Oil pollution toxicity to marine fish

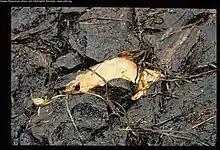
A decaying fish trapped in oil inside the Bay of Isles, Alaska after the Exxon Valdez oil spill.

Oil spills, as well as daily oil runoff from urbanized areas, can lead to polycyclic aromatic hydrocarbon (PAHs) entering marine ecosystems. Once PAHs enter the marine environment, fish can be exposed to them via ingestion, ventilation of the gills, and dermal uptake. The major route of uptake will depend on the behavior of the species of fish and the physicochemical properties of the PAH of concern. Habitat can be a major deciding factor for the route of exposure. For example, demersal fish or fish that consume demersal fish are highly likely to ingest PAHs that have sorbed to the sediment, whereas fish that swim at the surface are at a higher risk for dermal exposure. Upon coming in contact with a PAH, bioavailability will affect how readily the PAH is taken up. The EPA identifies 16 major PAHs of concern and each of these PAHs has a different degree of bioavailability. For instance, PAHs with lower molecular weight are more bioavailable because they dissolve more readily in water and are therefore more bioavailable for fish within the water column. Similarly, hydrophilic PAHs are more bioavailable for uptake by fish. For this reason, usage of oil dispersants, like Corexit, to treat oil spills can increase the uptake of PAHs by increasing their solubility in water and making them more available for uptake via the gills. Once a PAH is taken up, the fish's metabolism can affect the duration and intensity of the exposure to target tissues. Fish are able to readily metabolize 99% of PAHs to a more hydrophilic metabolite through their hepato-biliary system. This allows for the excretion of PAHs. The rate of metabolism of PAHs will depend on the sex and size of the species. The ability to metabolize PAHs into a more hydrophilic form can prevent bioaccumulation and halt PAHs from being passed on to organisms further up the food web. Because oil can persist in the environment long after oil spills via sedimentation, demersal fish are likely to be continually exposed to PAHs many years after oil spills. This has been proven by looking at the biliary PAH metabolites of bottom-dwelling fish. For instance, bottom-dwelling fish still showed elevated levels of low molecular weight PAH metabolites 10 years after "Exxon Valdez" oil spill.